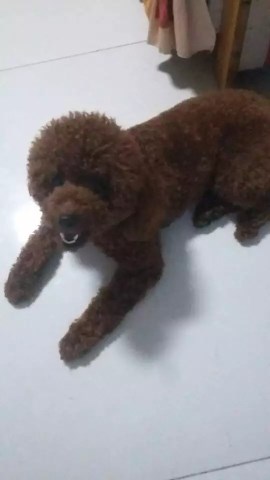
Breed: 7449-n000128-teddy